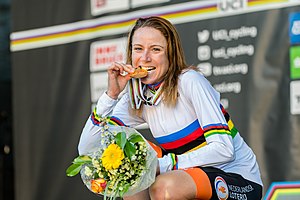
VM i landevejscykling 2018 – Enkeltstart (damer) / Resultater
Hollandske Annemiek van Vleuten genvandt verdensmesterskabet.
Damernes enkeltstart ved VM i landevejscykling 2018 blev afholdt tirsdag den 25. september. Ruten var 27,8 km lang. Løbet blev vundet af hollandske Annemiek van Vleuten for andet år i træk.